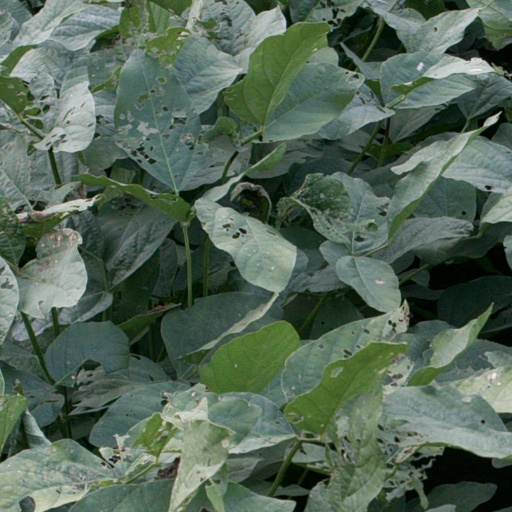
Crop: soybean